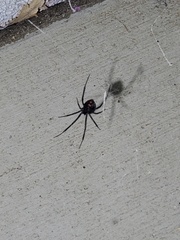
Species: Lactrodectus_hesperus